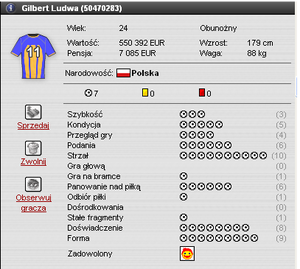
ManagerZone est un jeu en ligne massivement multijoueur par navigateur web de management sportif. Il est développé à Linköping en Suède par Power Challenge AB, également éditeur de Power Soccer.